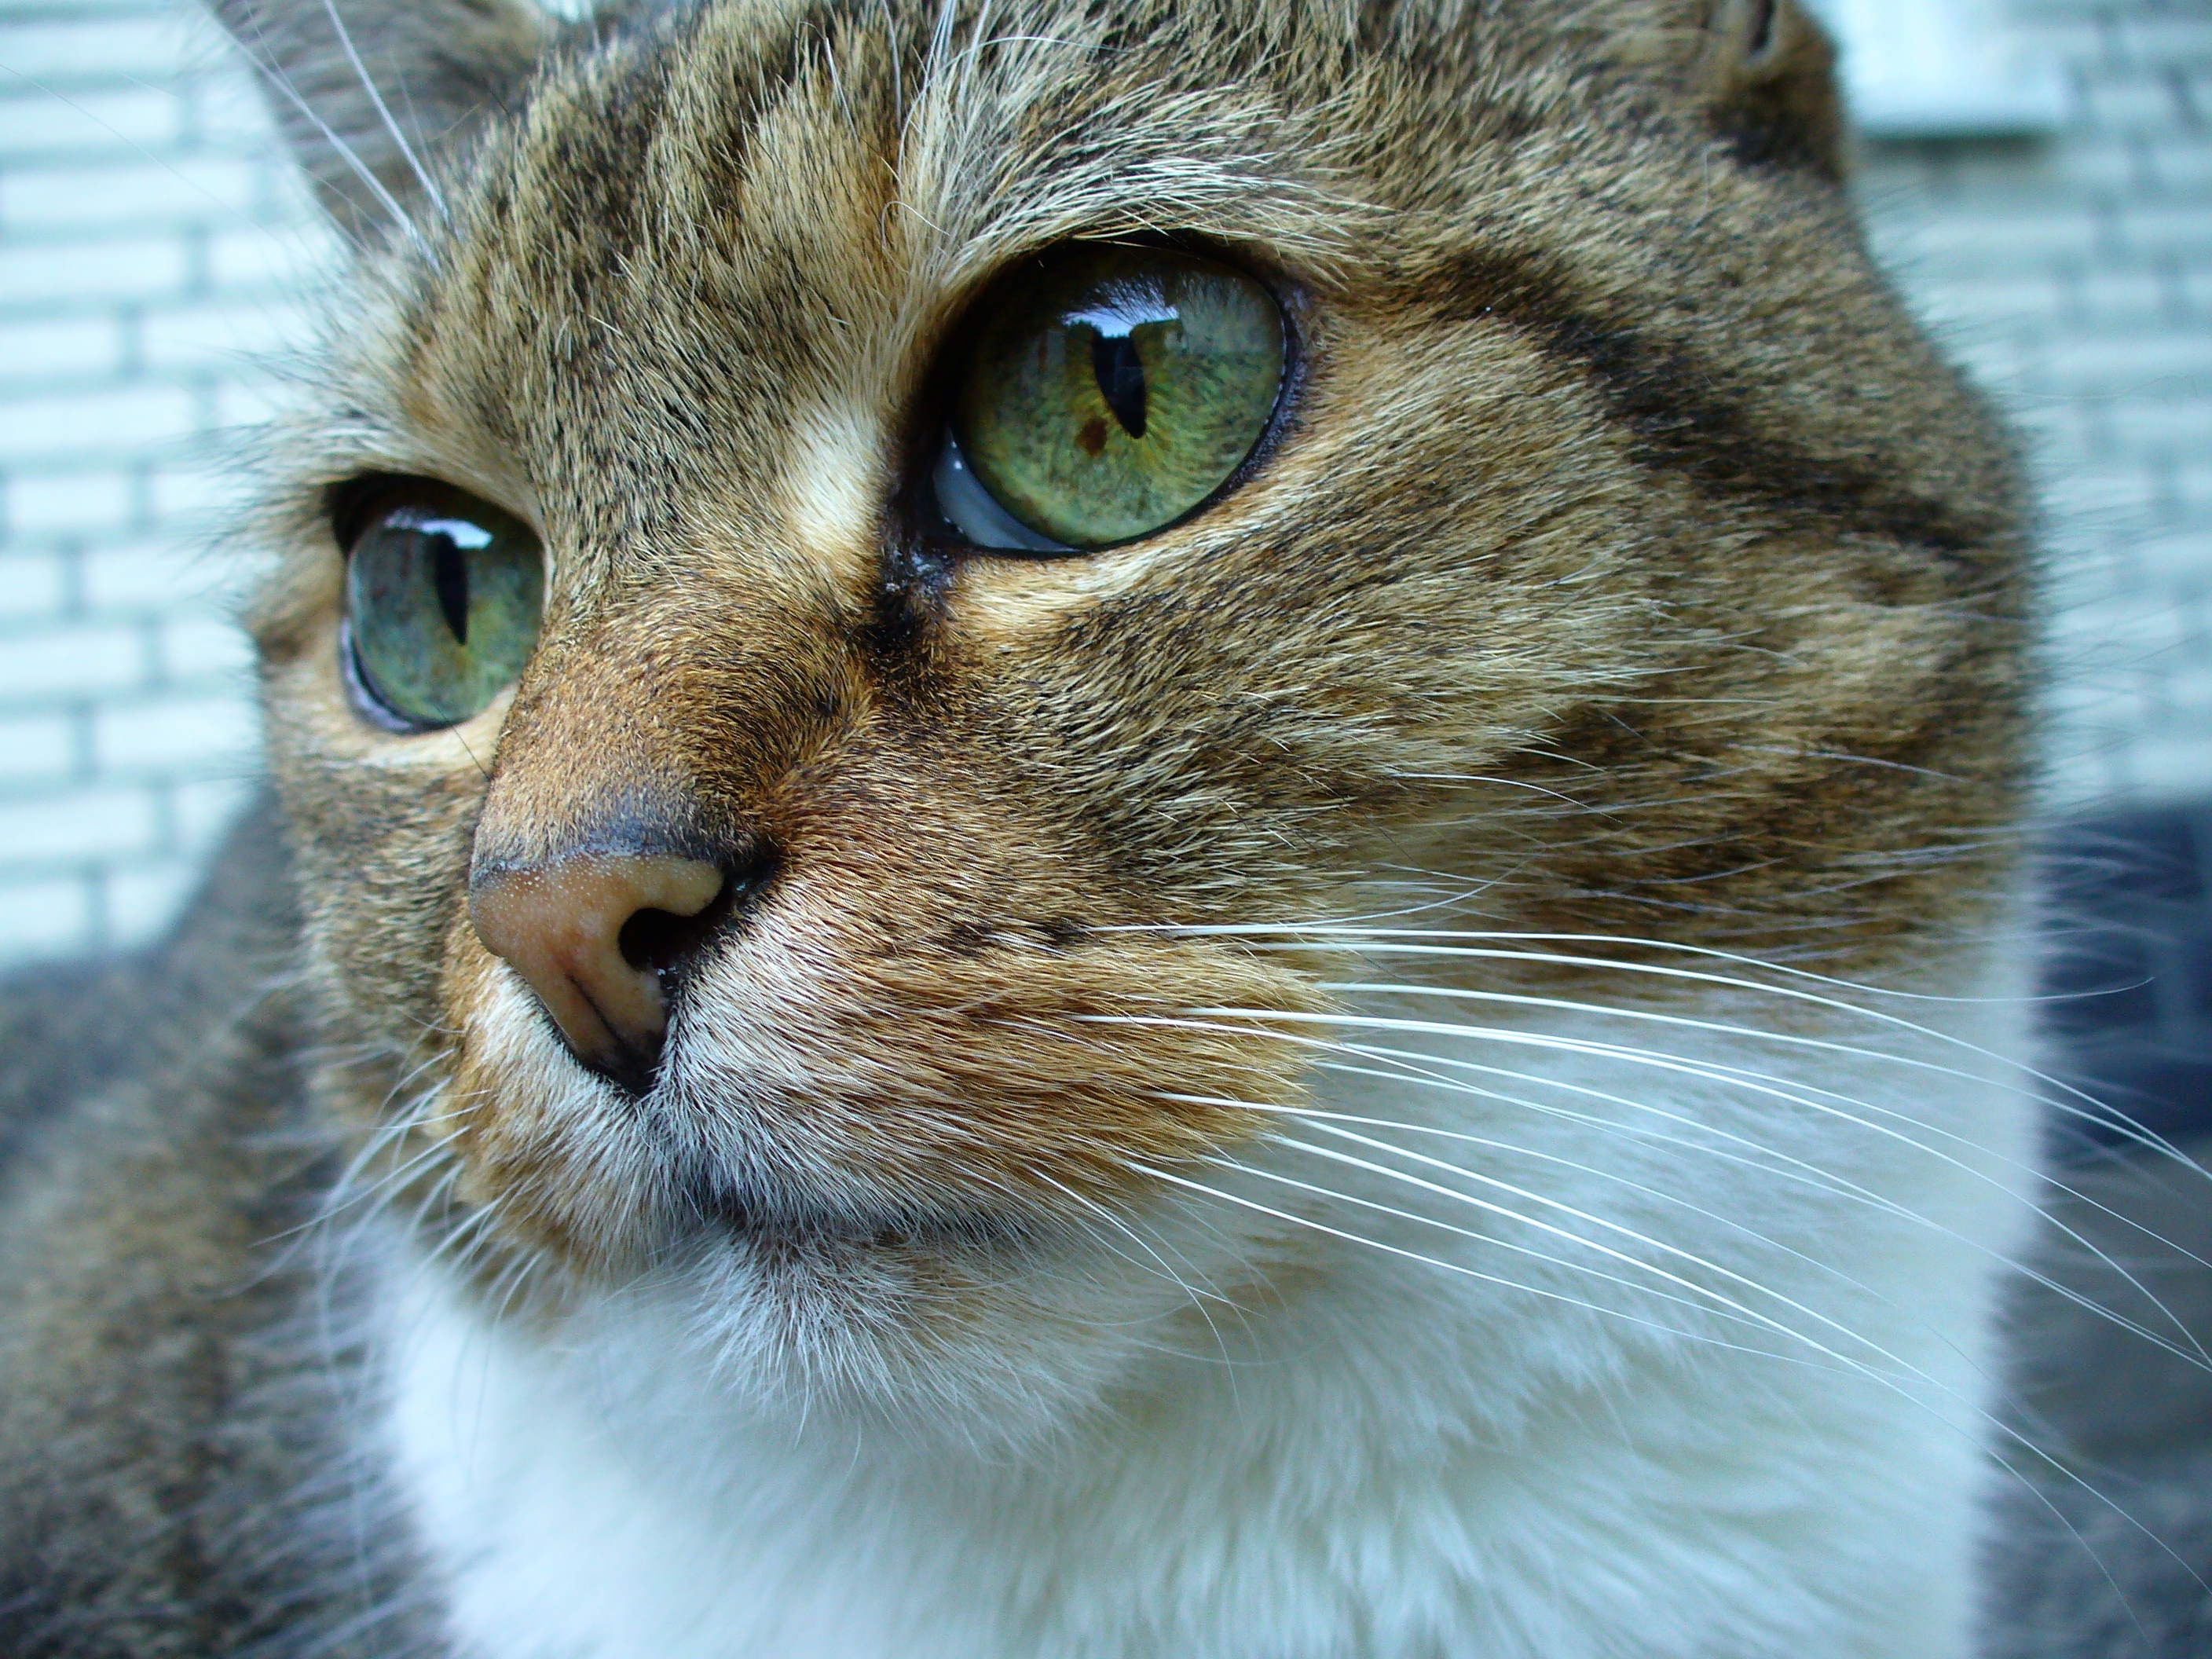
pet, fur, cat, mammal, close, fauna, playful, close up, nose, whiskers, snout, adidas, ears, head, vertebrate, paws, mieze, curious, domestic cat, cat face, cat's eyes, tabby cat, european shorthair, wild cat, small to medium sized cats, cat like mammal, carnivoran, domestic short haired cat, rusty spotted cat